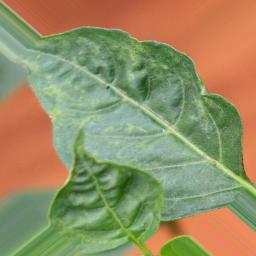
Label: mites_and_trips